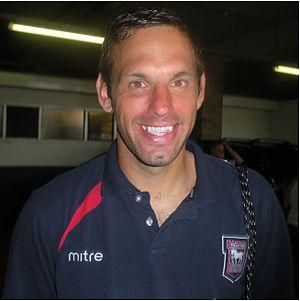
Richard Ian Wright, né le 5 novembre 1977 à Ipswich, est un footballeur international anglais qui évolue au poste de gardien de but.